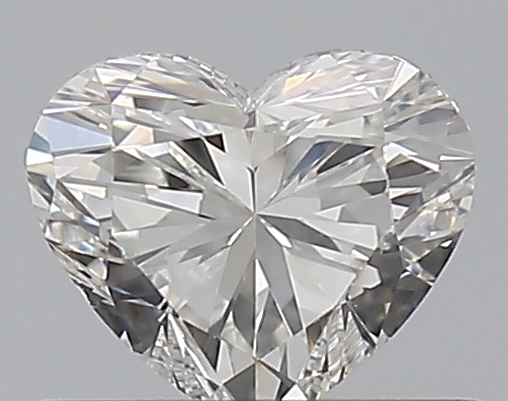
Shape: heart
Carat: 0.5
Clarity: VS2
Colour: G
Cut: EX
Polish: EX
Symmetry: VG
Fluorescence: N
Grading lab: GIA
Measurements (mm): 4.61 x 5.46 x 3.25